African-American musical theater

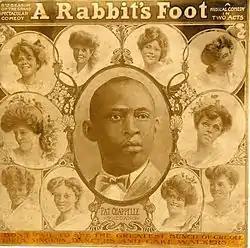
Program from a Pat Chappelle production

Cole and the Johnson brothers went on to create musicals such as "The Belle of Bridgeport", "The Red Moon" (with Joe Jordan), "The Shoo-Fly Regiment", "In Newport", "Humpty Dumpty", and "Sally in Our Alley" (featuring Bob Cole's "Under The Bamboo Tree"). Bob Cole's suicide in 1911 ended "one of the promising musical comedy teams yet seen on Broadway".